Katarzyna Branicka

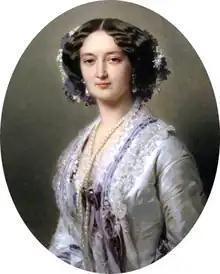
Portrait by Franz Winterhalter, 1854

Countess Katarzyna Potocka, née Branicka Korczak coat of arms (also anglicized as Catherine Potocka; 10 December 1825 – 20 September 1907) was a Polish noblewoman and an art collector.